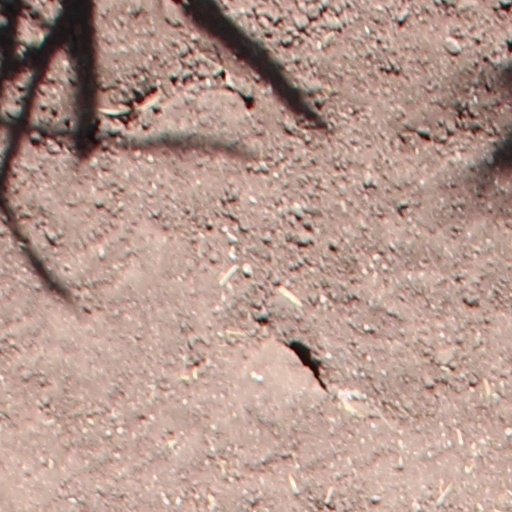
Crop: wheat